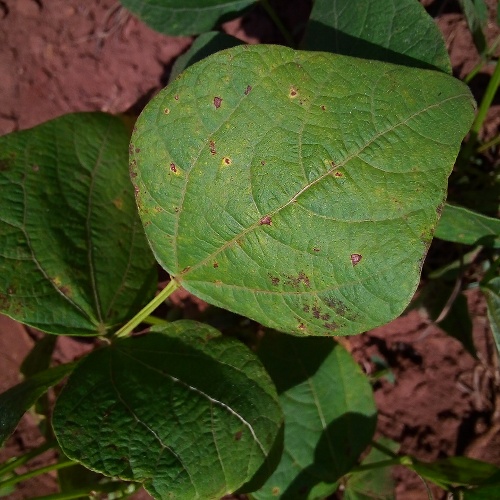
Leaf condition: bean_rust